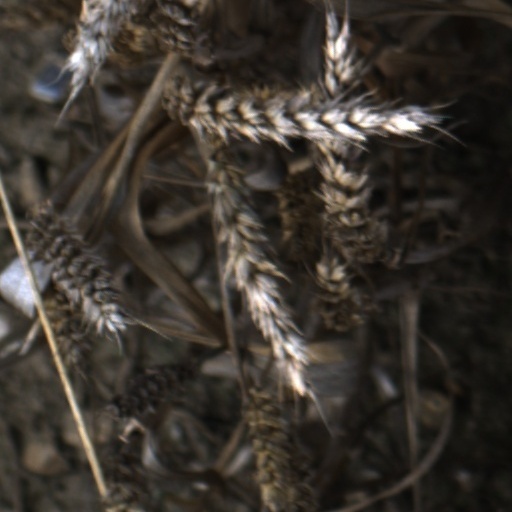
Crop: wheat